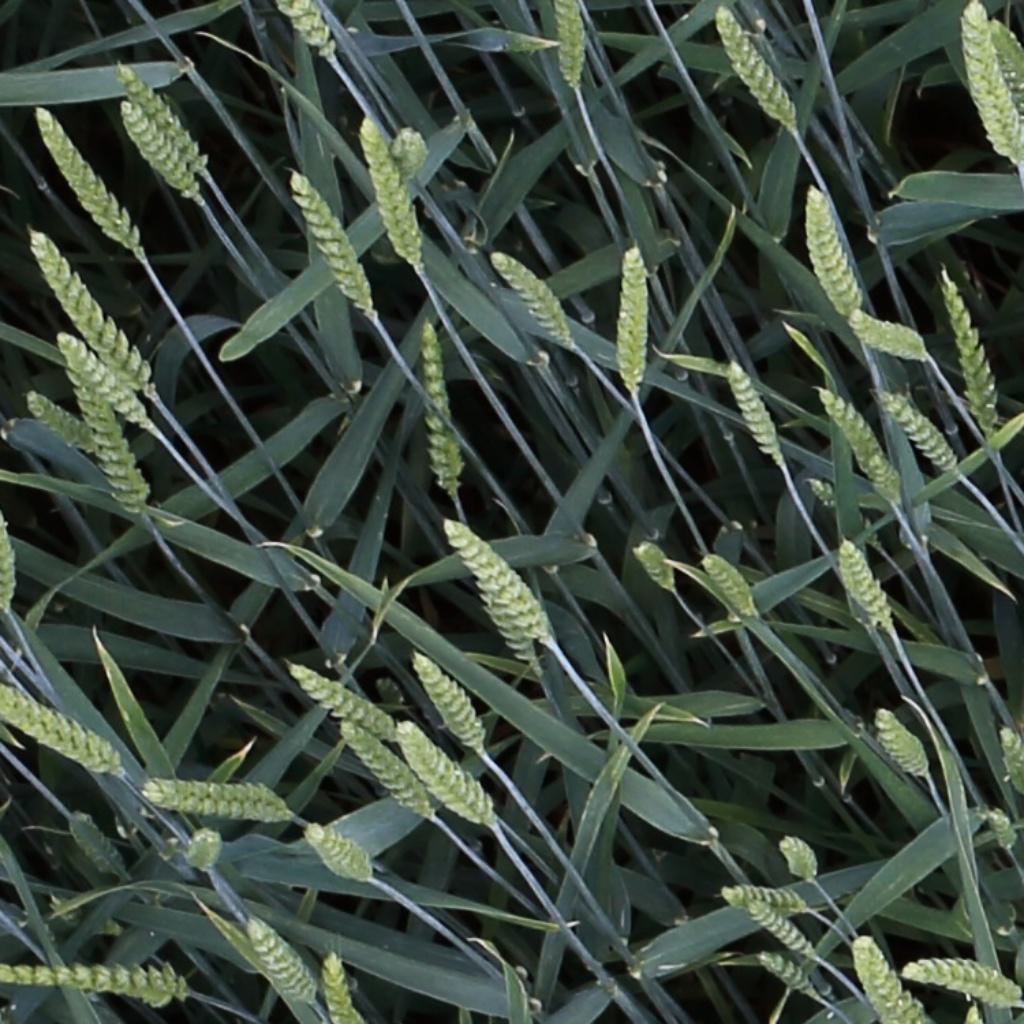
Country: Switzerland
Location: Usask
Wheat development stage: Filling